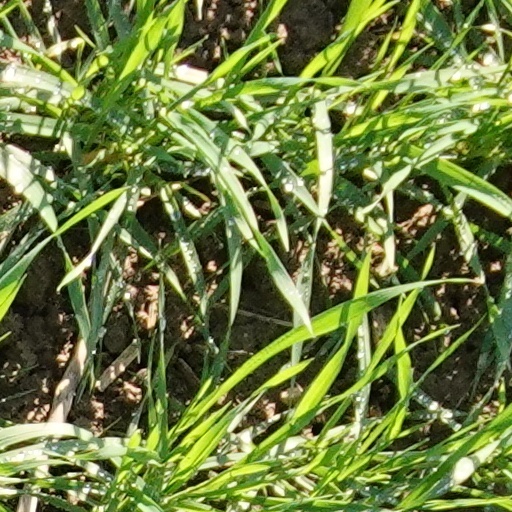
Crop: wheat